Eke Panuku Development Auckland

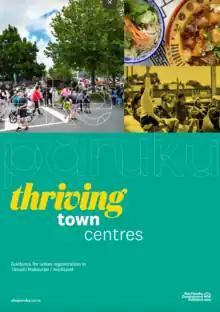
Thriving Town Centres cover

In 2022, Eke Panuku released the Thriving Town Centres guidance defining their 'core principles and critical success factors' for urban regeneration. The guidance describes the agency's approach to urban regeneration including climate action, low-carbon lifestyles, Māori outcomes and facilitating new homes with better transport choice and enabling economic opportunity.